Michigan Wolverines men's basketball

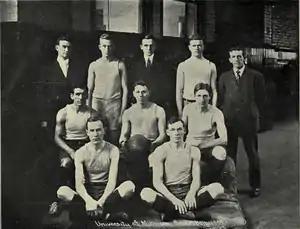
1909 Michigan basketball team

As a result of public and alumni demand for a basketball team, Michigan fielded a team of members of the then-current student body and achieved a 1–4 record for the 1908–09 season. However, after three years of demanding a basketball program, the student body did not attend the games and the program was terminated due to low attendance. Basketball returned in 1917 in what was considered the inaugural season of varsity basketball. The team was coached by Elmer Mitchell who instituted the intramural sports program at Michigan. The team finished 6–12 overall (0–10, Big Ten). The following year Mitchell led the team to a 16–8 (5–5) record.